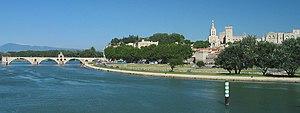
Avignon n’est pas seulement un centre administratif, c’est une vitrine artistique et culturelle de premier plan. Avignon est aussi une ville au riche patrimoine. « Ville d'art » jusqu'à la disparition de ce label en 2005 au profit du réseau des Villes et Pays d'Art et d'Histoire, la municipalité n'a pas été incluse dans ce nouveau réseau.